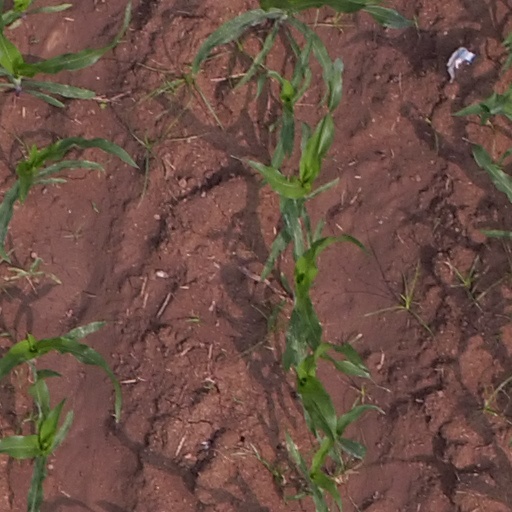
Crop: maize; corn